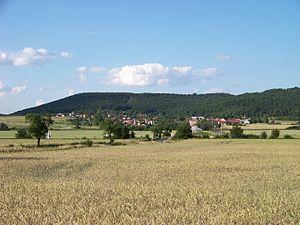
Nepřevázka est une commune du district de Mladá Boleslav, dans la région de Bohême-Centrale, en République tchèque. Sa population s'élevait à 422 habitants en 2020.